MERS

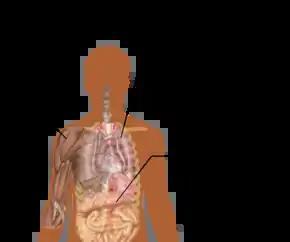
Symptoms of MERS

Early reports compared the viruses to severe acute respiratory syndrome (SARS), and it has been referred to as Saudi Arabia's SARS-like virus. The first person, in June 2012, had a fever, cough, expectoration, and shortness of breath. One review of 47 laboratory confirmed cases in Saudi Arabia gave the most common presenting symptoms as fever in 98%, cough in 83%, shortness of breath in 72% and myalgia in 32% of people. There were also frequent gastrointestinal symptoms with diarrhea in 26%, vomiting in 21%, abdominal pain in 17% of people. 72% of people required mechanical ventilation. There were also 3.3 males for every female. One study of a hospital-based outbreak of MERS had an estimated incubation period of 5.5 days (95% confidence interval 1.9 to 14.7 days). MERS can range from asymptomatic disease to severe pneumonia leading to acute respiratory distress syndrome (ARDS). Kidney failure, disseminated intravascular coagulation (DIC), and pericarditis have also been reported.